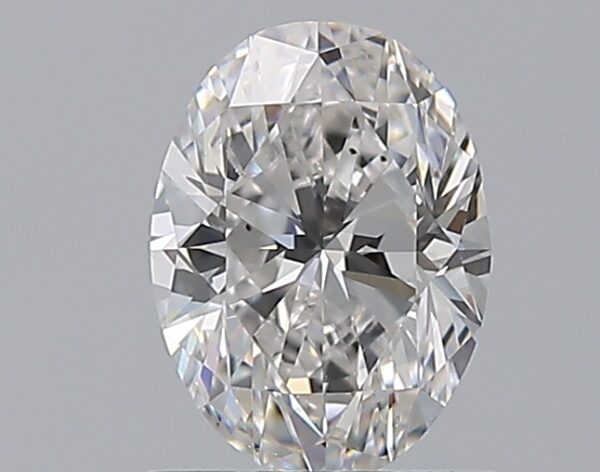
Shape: oval
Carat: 1
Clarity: VS2
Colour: E
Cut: VG
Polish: EX
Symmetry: VG
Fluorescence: F
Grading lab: GIA
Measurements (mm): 7.5 x 5.55 x 3.65